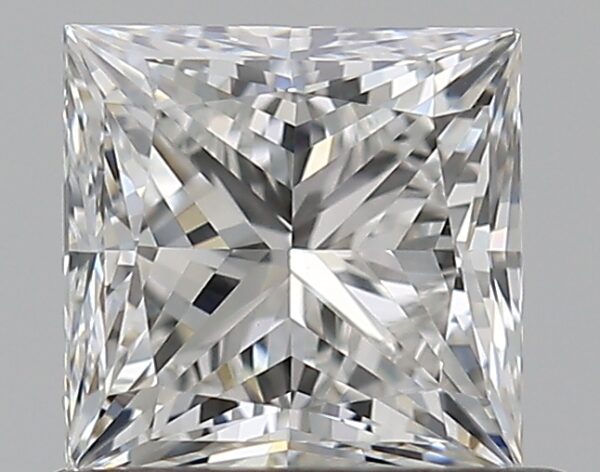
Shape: princess
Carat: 0.7
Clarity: SI1
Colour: F
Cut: VG
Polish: EX
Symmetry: VG
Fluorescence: N
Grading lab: GIA
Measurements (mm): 4.78 x 4.7 x 3.45